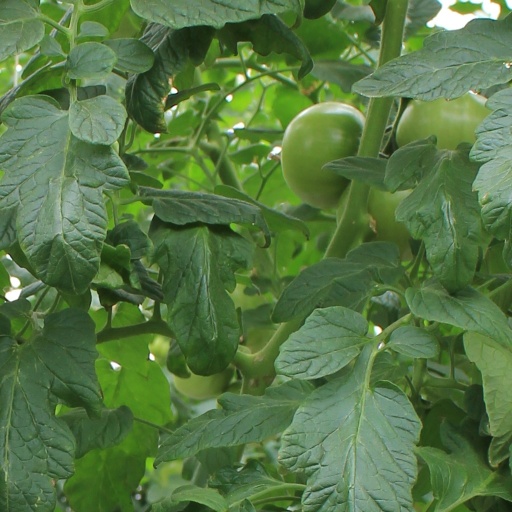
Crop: tomato